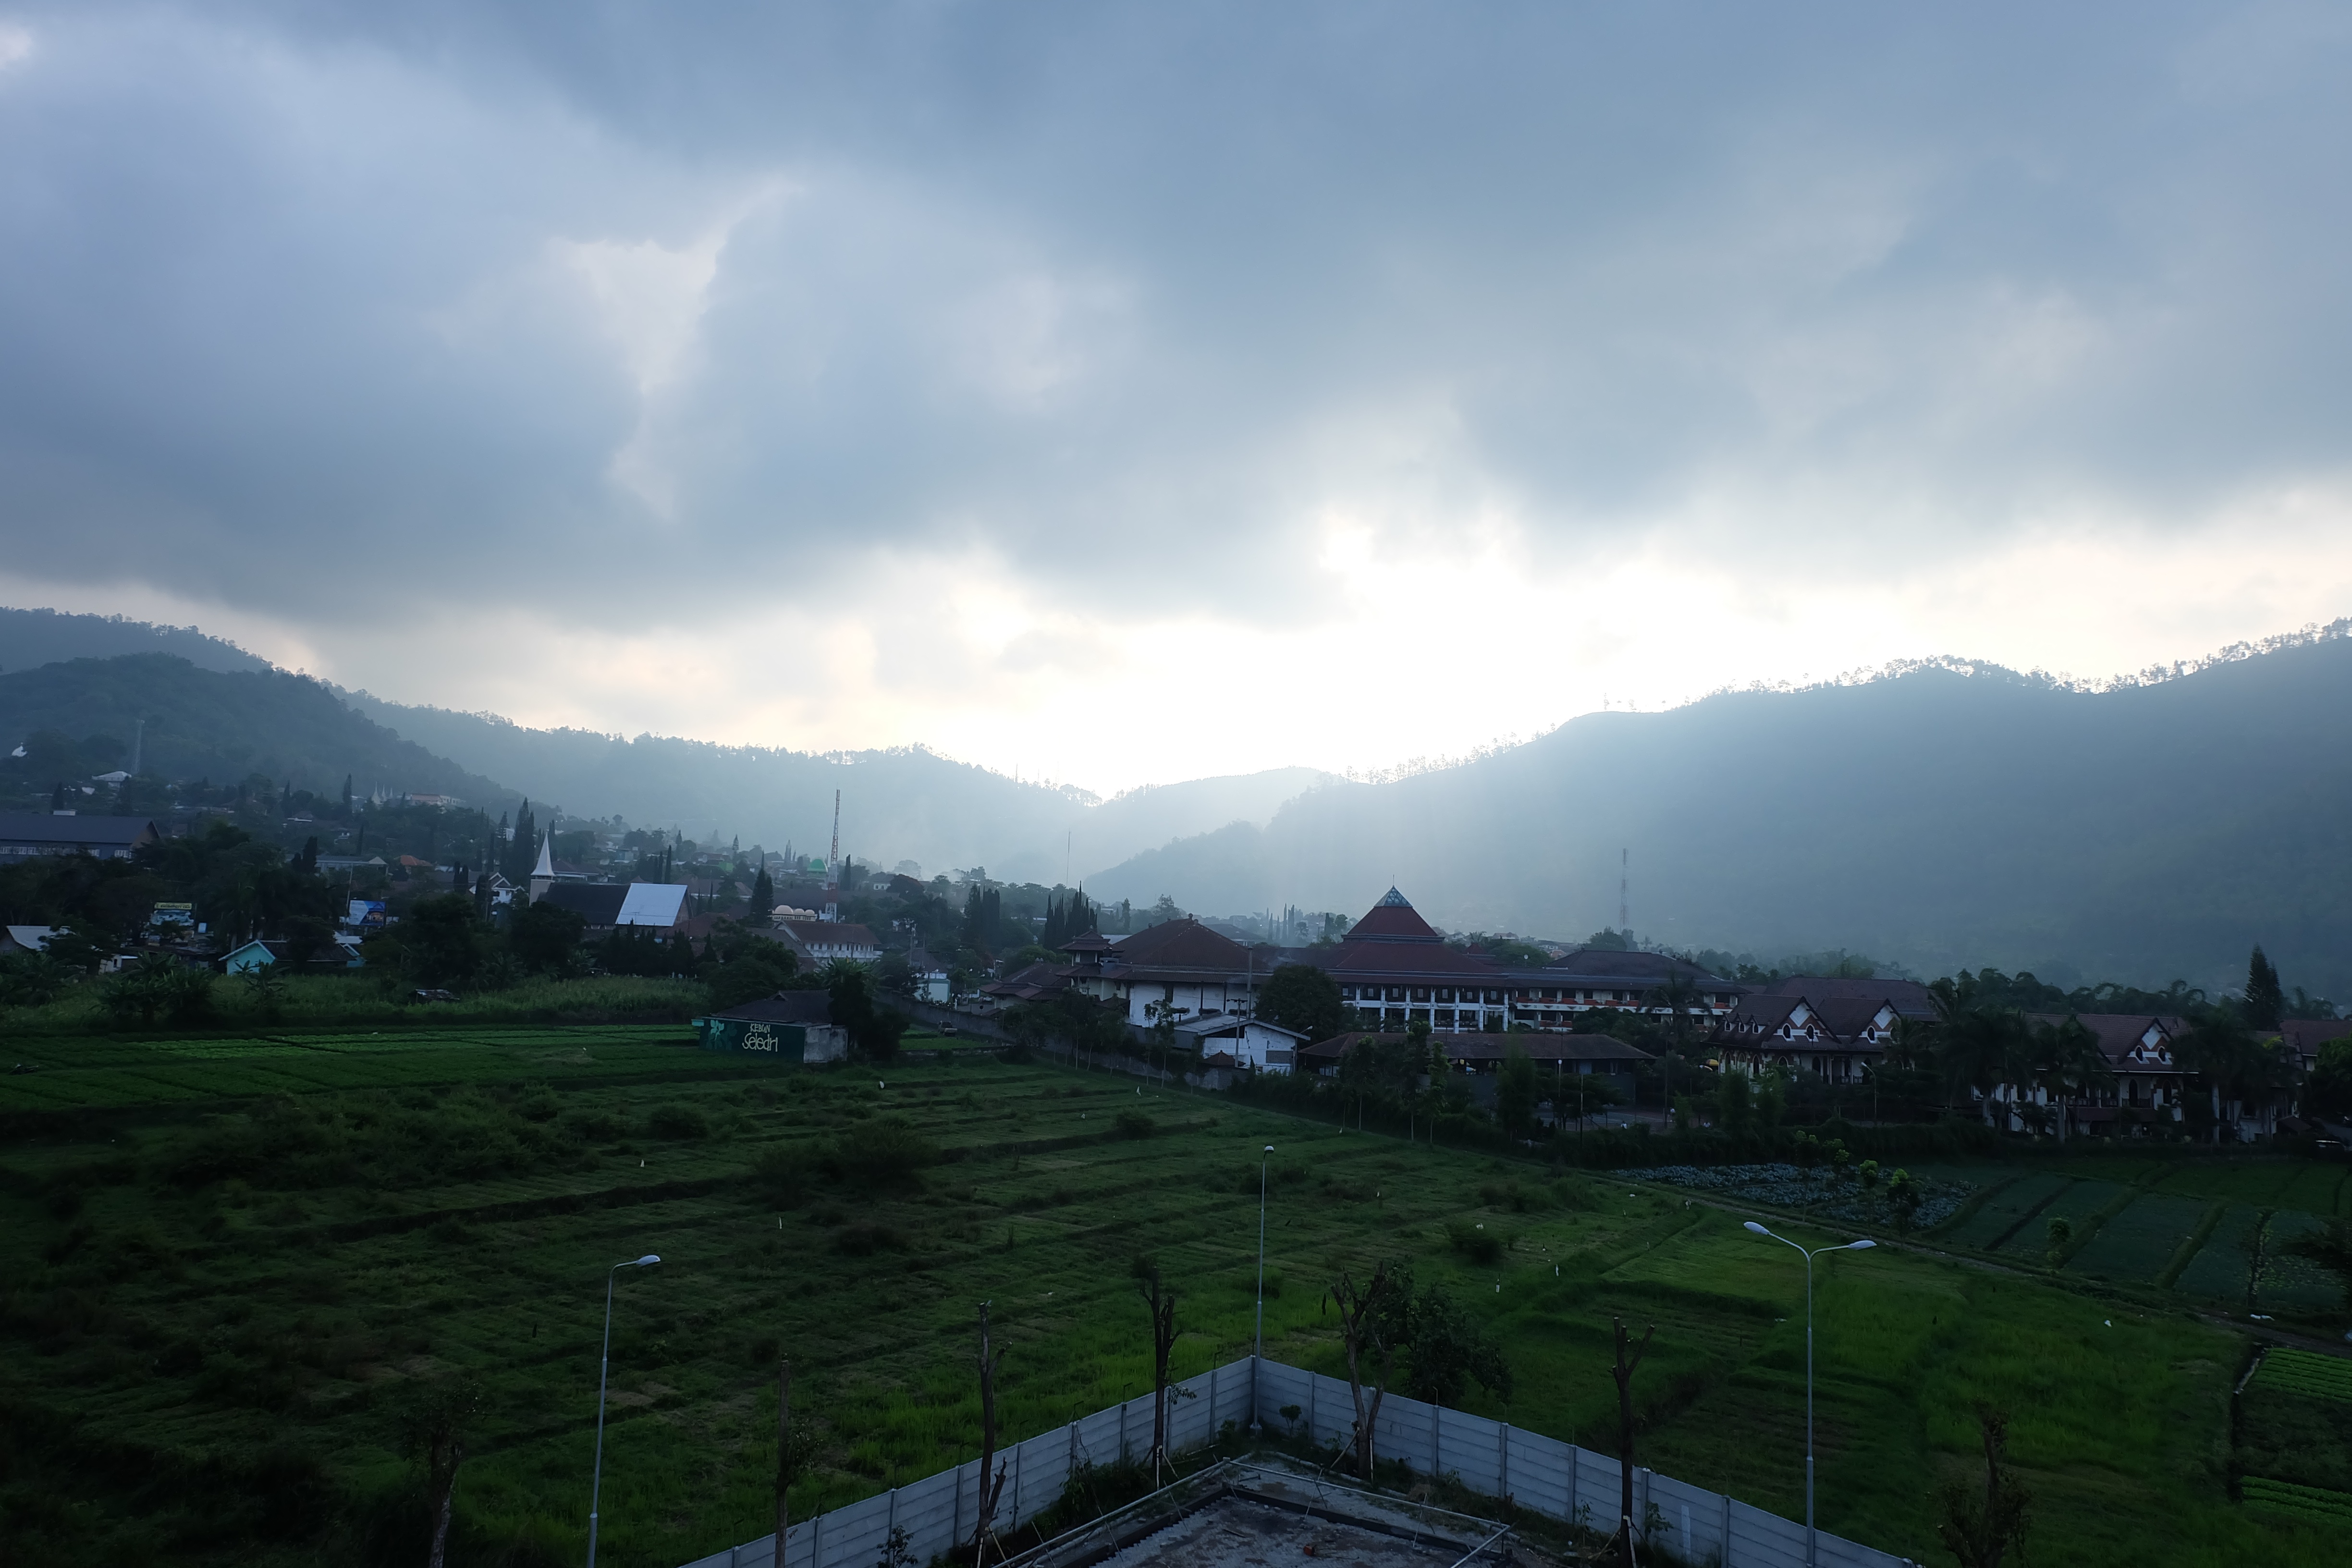
landscape, nature, horizon, mountain, cloud, sky, field, sunlight, morning, hill, dawn, valley, mountain range, panorama, dusk, weather, highland, plain, alps, plateau, rural area, landform, aerial photography, geographical feature, atmospheric phenomenon, atmosphere of earth, mountainous landforms